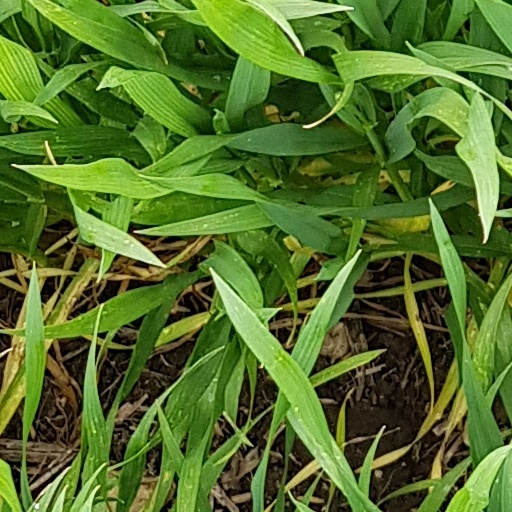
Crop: wheat